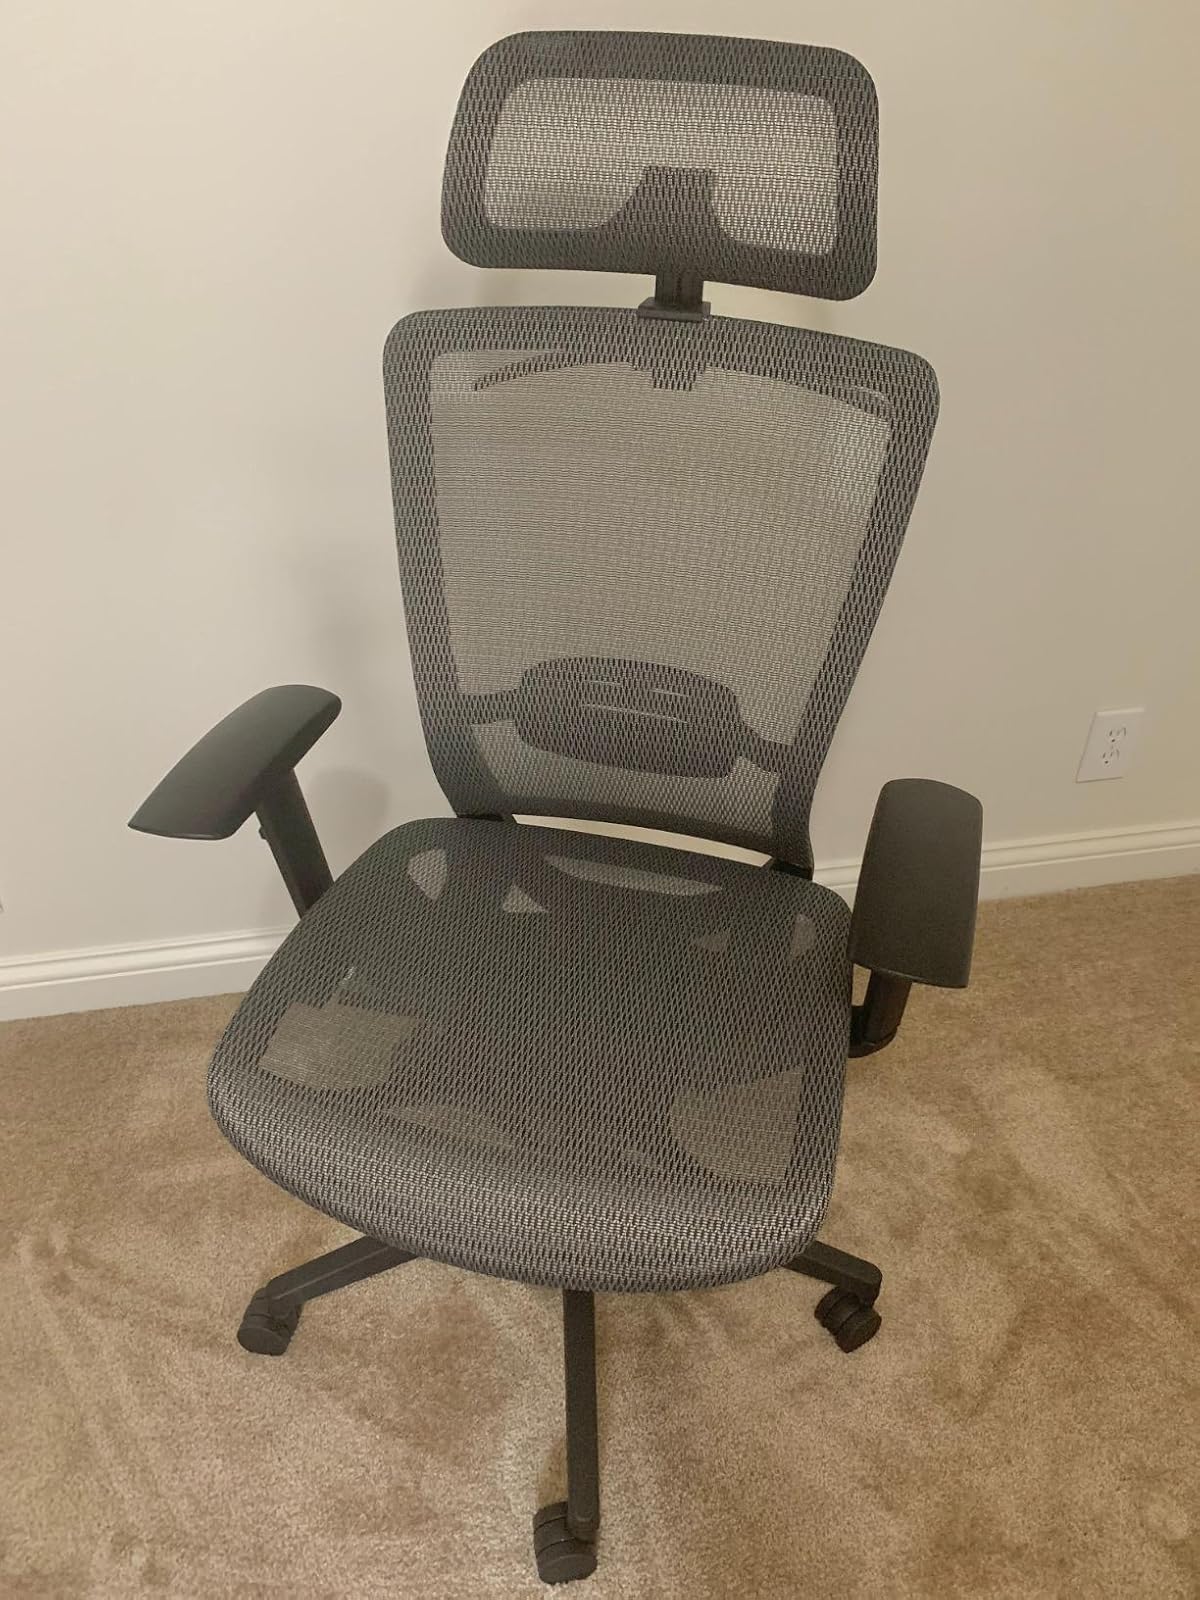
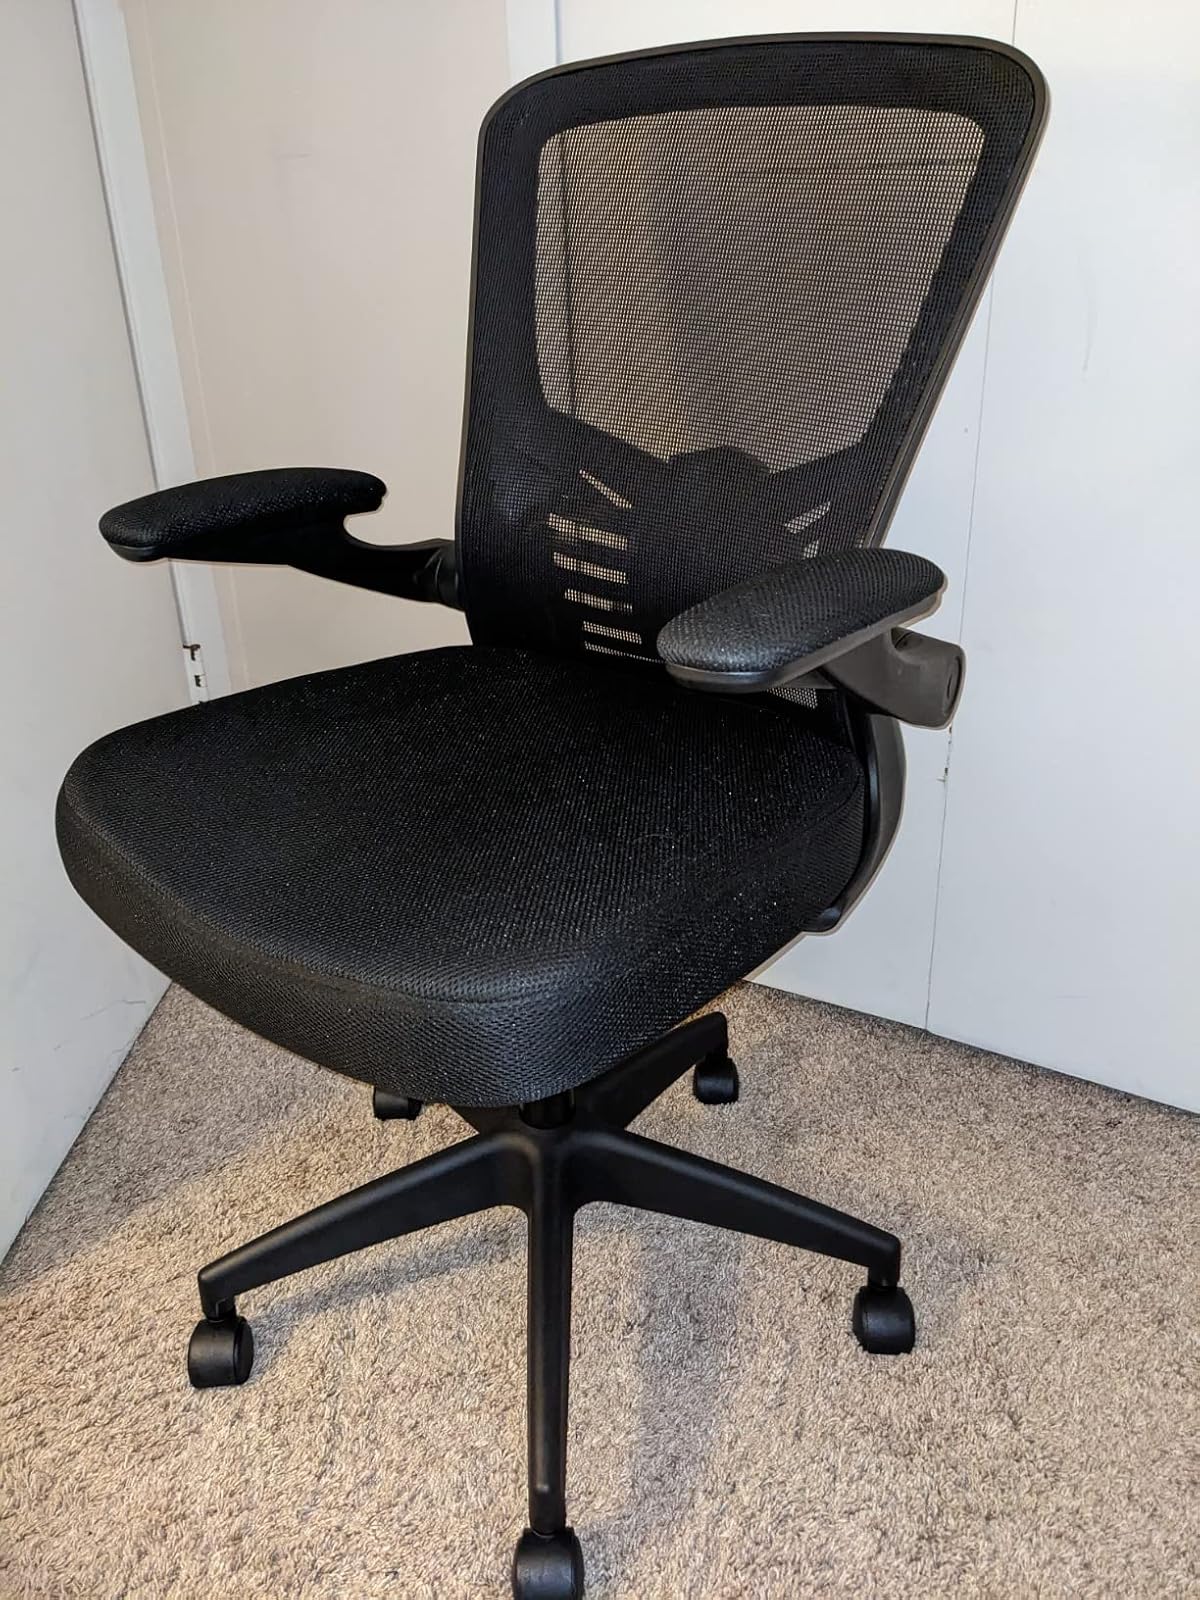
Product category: items_chair
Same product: no